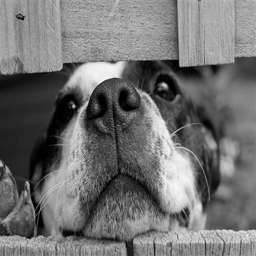
what to do if you have lost or found a pet